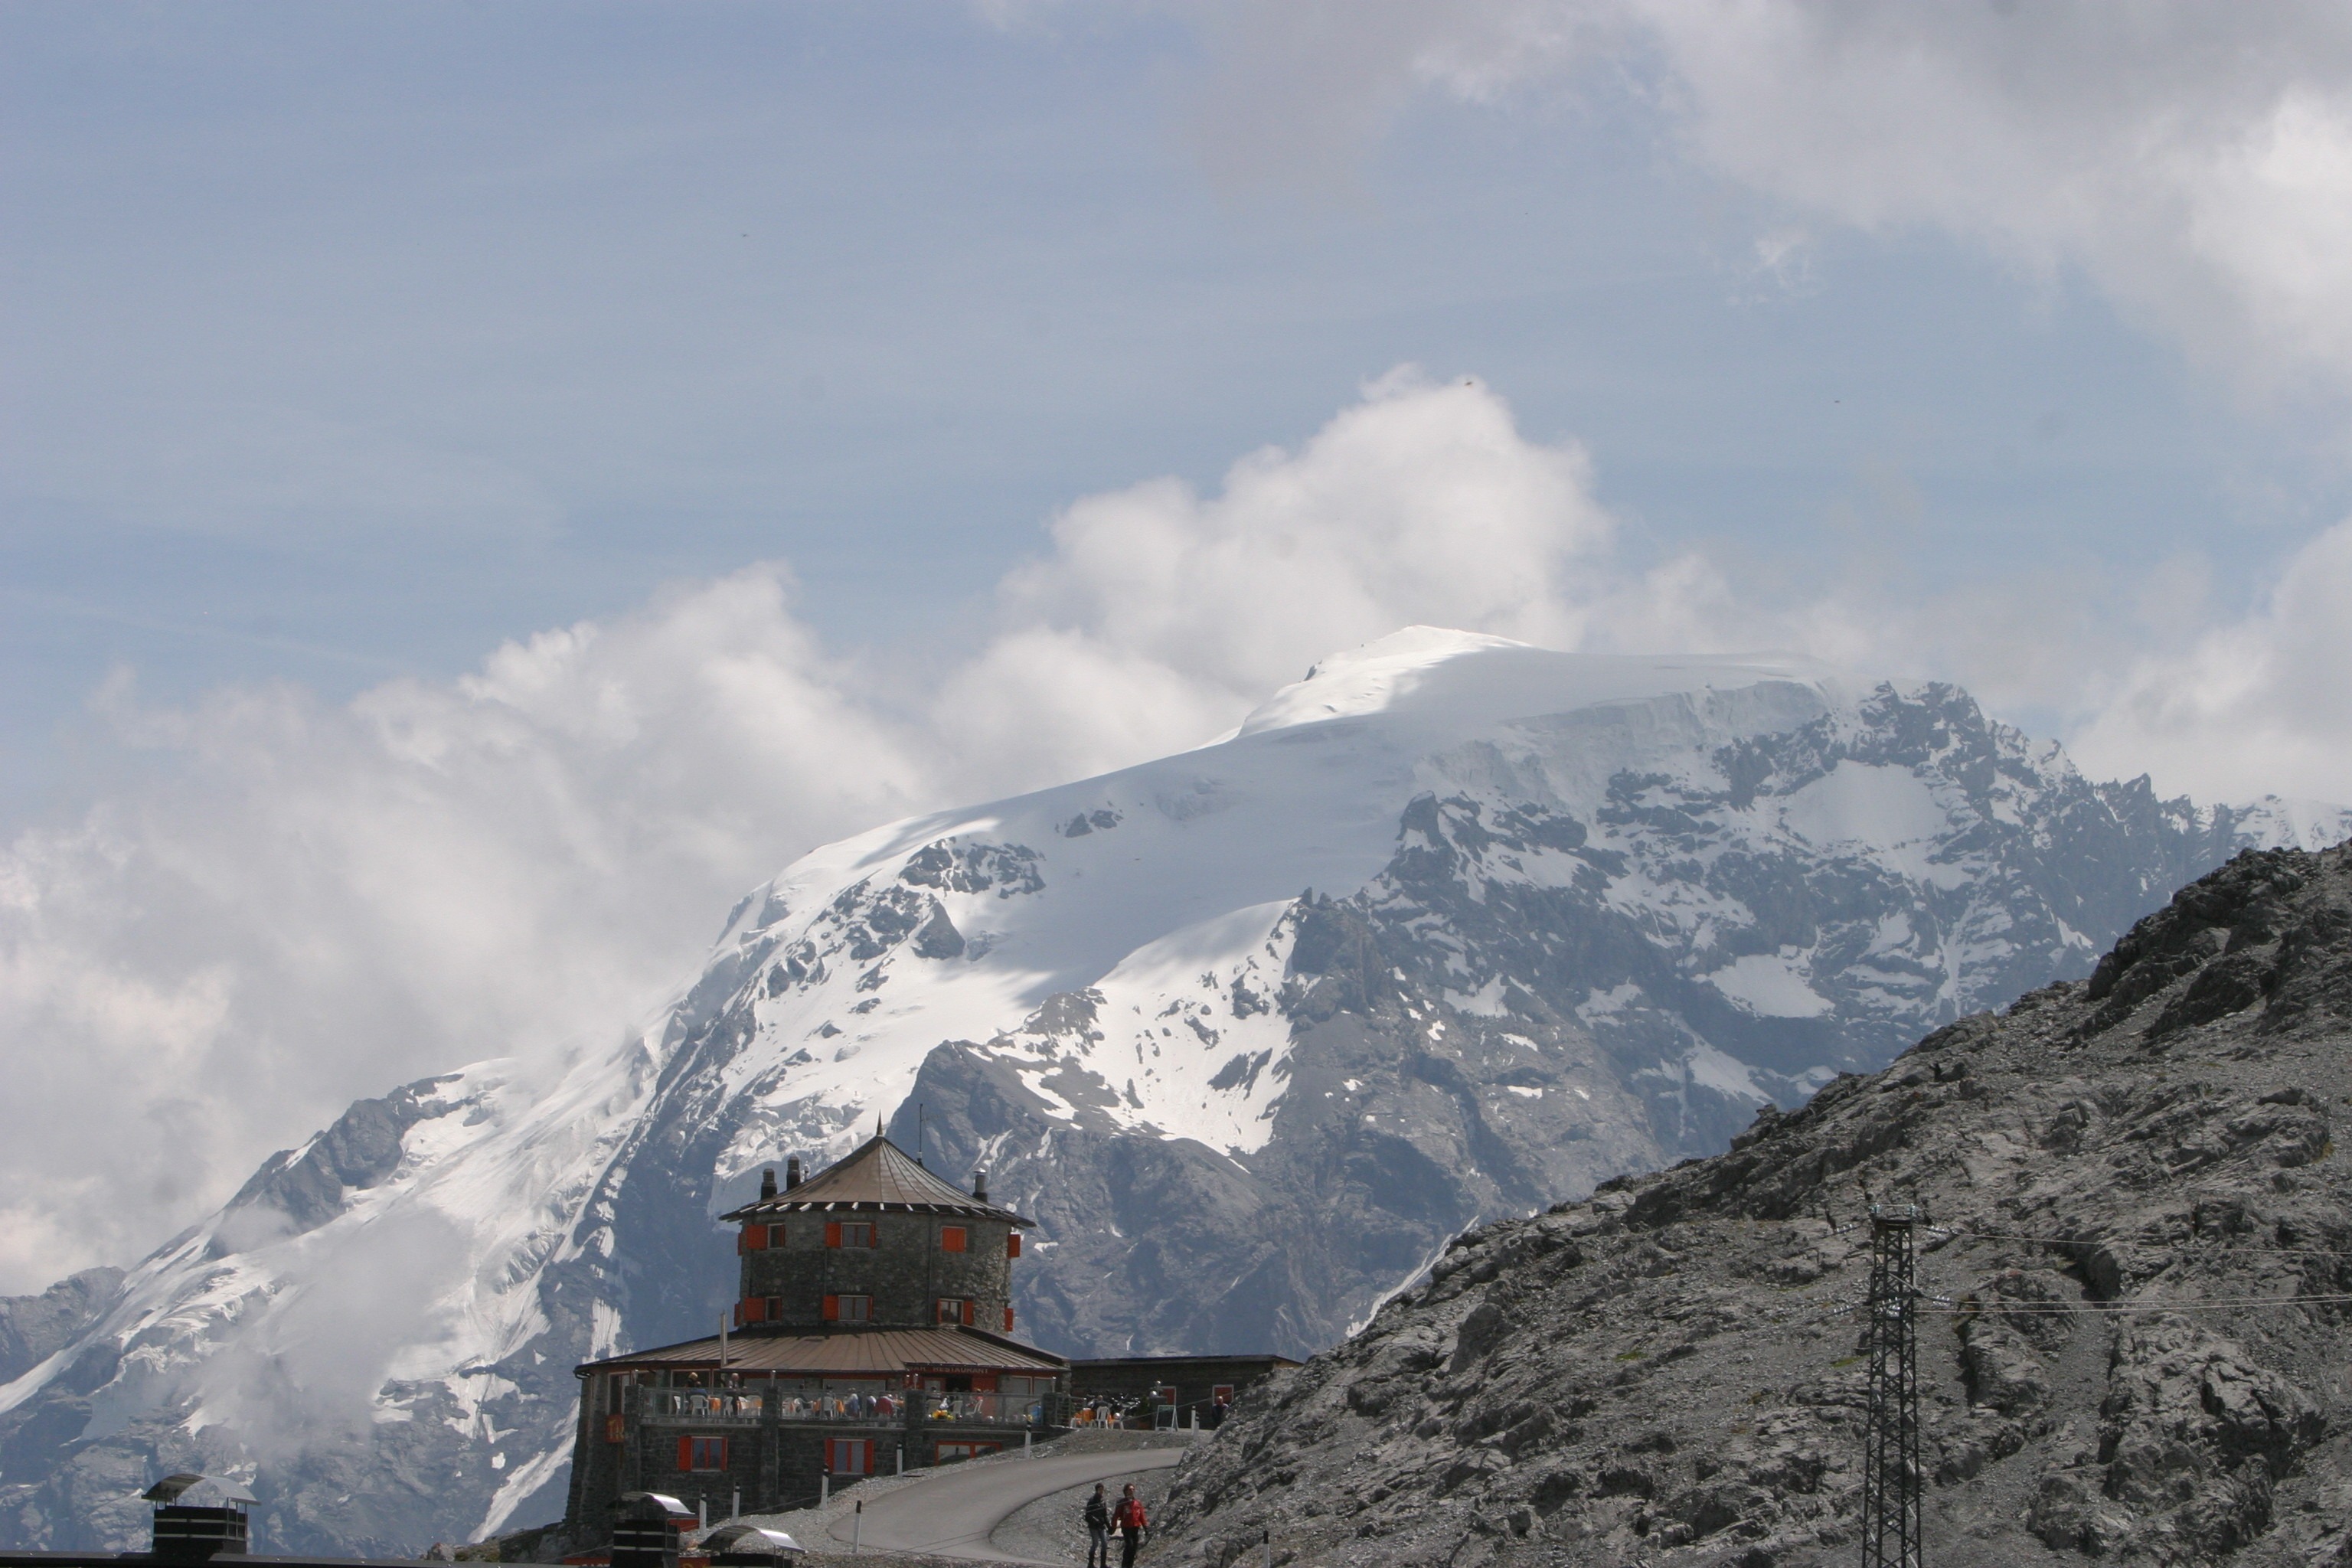
rock, mountain, snow, winter, cloud, mountain range, panorama, weather, italy, rock wall, ridge, summit, mountains, alps, plateau, piste, dolomites, landform, south tyrol, mountain pass, geographical feature, mountainous landforms, geological phenomenon